Tucana

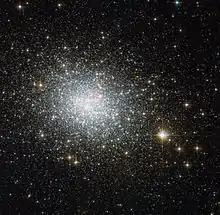
Globular cluster NGC 121

The second-brightest globular cluster in the sky after Omega Centauri, 47 Tucanae (NGC 104) lies just west of the Small Magellanic Cloud. Only 14,700 light-years distant from Earth, it is thought to be around 12 billion years old. Mostly composed of old, yellow stars, it does possess a contingent of blue stragglers, hot stars that are hypothesized to form from binary star mergers. 47 Tucanae has an apparent magnitude of 3.9, meaning that it is visible to the naked eye; it is a Shapley class III cluster, which means that it has a clearly defined nucleus. Near to 47 Tucana on the sky, and often seen in wide-field photographs showing it, are two much more distant globular clusters associated with the SMC: NGC 121, 10 arcminutes away from the bigger cluster's edge, and Lindsay 8.